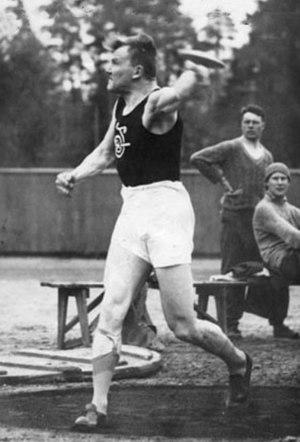
Antero Kivi est un ancien athlète finlandais spécialiste du lancer du disque.